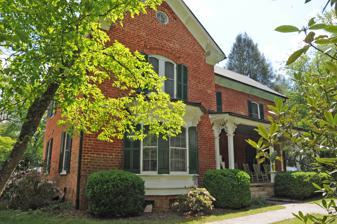
Building: Moss–Johnson Farm
Country: United States of America
Year built: 1880
Historic farm in North Carolina, United States United States historic place Moss–Johnson Farm U.S. National Register of Historic Places Show map of North Carolina Show map of the United States Location 3346 Haywood Rd., near Hendersonville, North Carolina , United States Coordinates 35°21′34″N 82°30′32″W / 35.35944°N 82.50889°W / 35.35944; -82.50889 Area 25 acres (10 ha) Built 1874 ( 1874 ) -1880 Built by Barnett, Riley NRHP reference No. 87000021 Added to NRHP February 10, 1987 Moss–Johnson Farm , also known as the Johnson Farm, is a historic farm complex located near Hendersonville , Henderson County, North Carolina , United States. The farmhouse was built between 1874 and 1880, and is a rectangular brick dwelling measuring 50 feet by 28 feet.  Also on the property are the contributing clapboard summer house (1920), a granary and smokehouse (1880), a well, a barn (1923), a small dwelling (1933), and a hen house and pig barn.  After 1970 the property was donated in several gifts to the Henderson County Board of Education for use as a farm museum. It was listed on the National Register of Historic Places in 1987. References